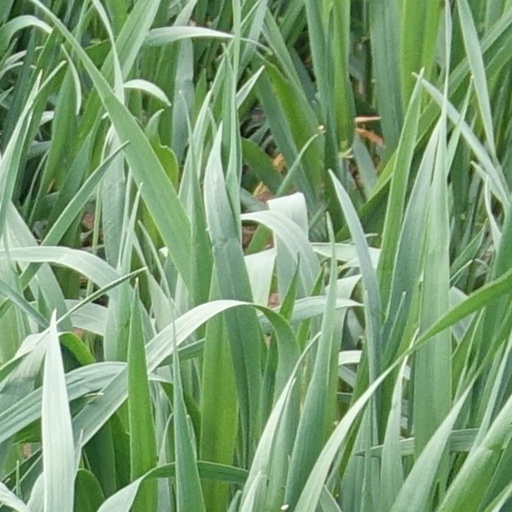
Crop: wheat